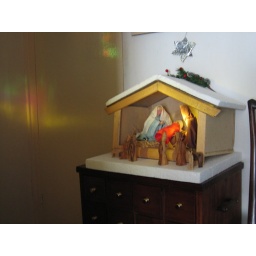
The sun on Christmas morning came in the window in the front door and struck the crib just so...